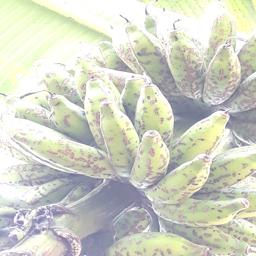
Label: BANANA FRUIT- SCARRING BEETLE